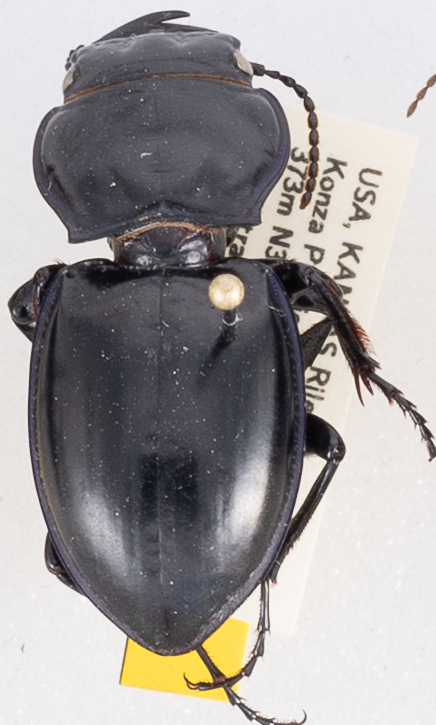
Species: Pasimachus californicus
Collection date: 2019-08-26
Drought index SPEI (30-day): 1.766
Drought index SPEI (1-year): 1.85
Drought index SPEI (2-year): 1.038